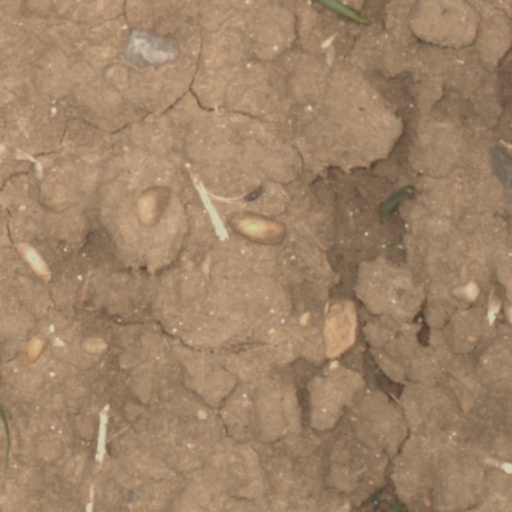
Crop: wheat